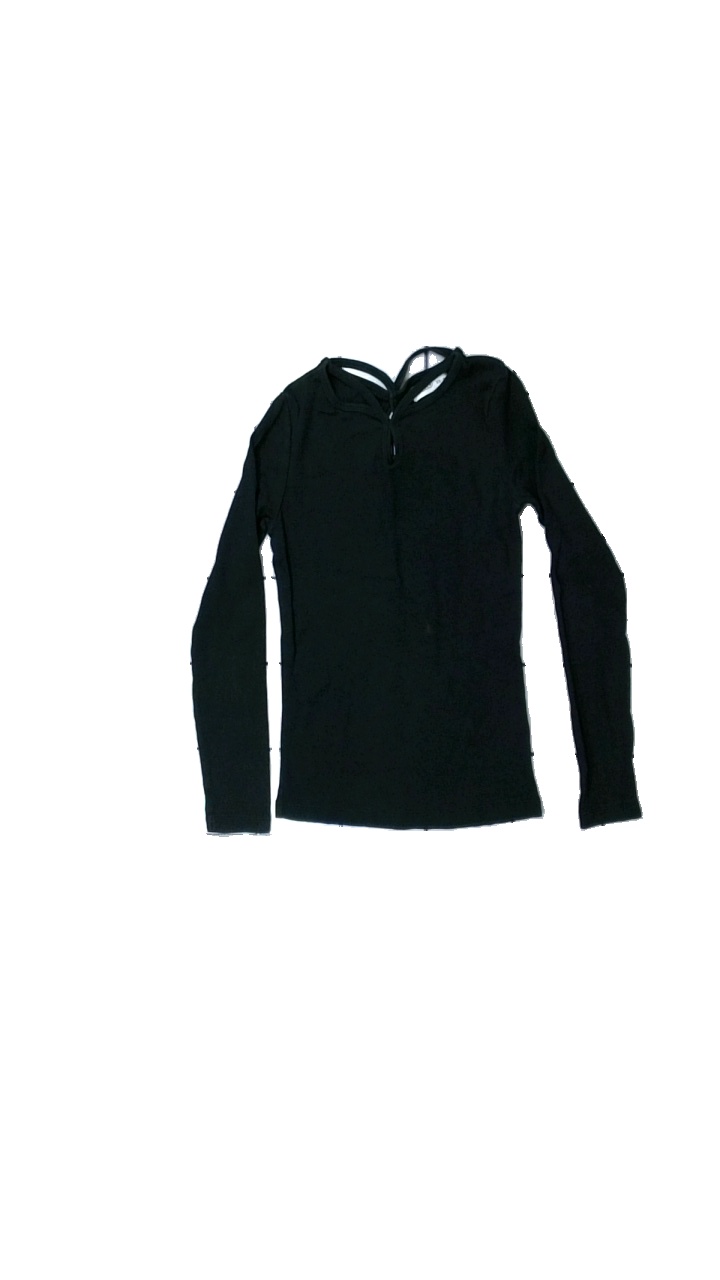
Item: Top (Ladies)
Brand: Wow
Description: Black top from Wow, size XS-S. Poor condition.
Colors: Black
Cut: Tight
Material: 100% cott
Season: All
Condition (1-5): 2
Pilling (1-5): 5
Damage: Bleach stain
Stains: Minor
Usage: Recycle
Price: <50